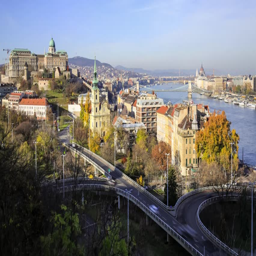
panoramic view of the city and river and cars traffic